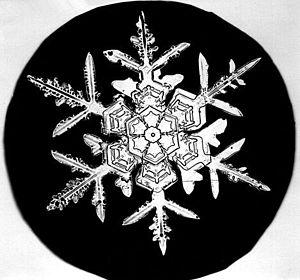
Le flocon de neige est un agrégat de cristaux de glace, chacun environ 10 millions de fois plus petit que lui, qui tombe à travers l'atmosphère terrestre sous forme de précipitations lorsque la température de l'air est inférieure ou égale à 0 °C. Leur formation débute par des cristaux de neige qui se développent lorsque des gouttelettes microscopiques en surfusion gèlent dans un nuage. Les flocons de neige apparaissent dans de multiples variétés de tailles et formes. Des formes complexes se développent suivant les régimes de température et d'humidité rencontrés par les flocons. Les flocons individuels ont une structure presque unique. Certaines précipitations peuvent, par le phénomène de dégel et de regel, tomber sous la forme d'une boule, telles la neige roulée, le grésil ou la neige en grains.